High-content screening

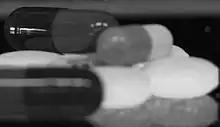
One of the applications of HCS is the discovery of new drug candidates

High-content screening (HCS) in cell-based systems uses living cells as tools in biological research to elucidate the workings of normal and diseased cells. HCS is also used to discover and optimize new drug candidates. High content screening is a combination of modern cell biology, with all its molecular tools, with automated high resolution microscopy and robotic handling. Cells are first exposed to chemicals or RNAi reagents. Changes in cell morphology are then detected using image analysis. Changes in the amounts of proteins synthesized by cells are measured using a variety of techniques such as the green fluorescent proteins fused to endogenous proteins, or by fluorescent antibodies.